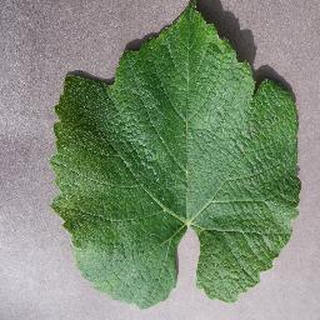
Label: healthy_grape